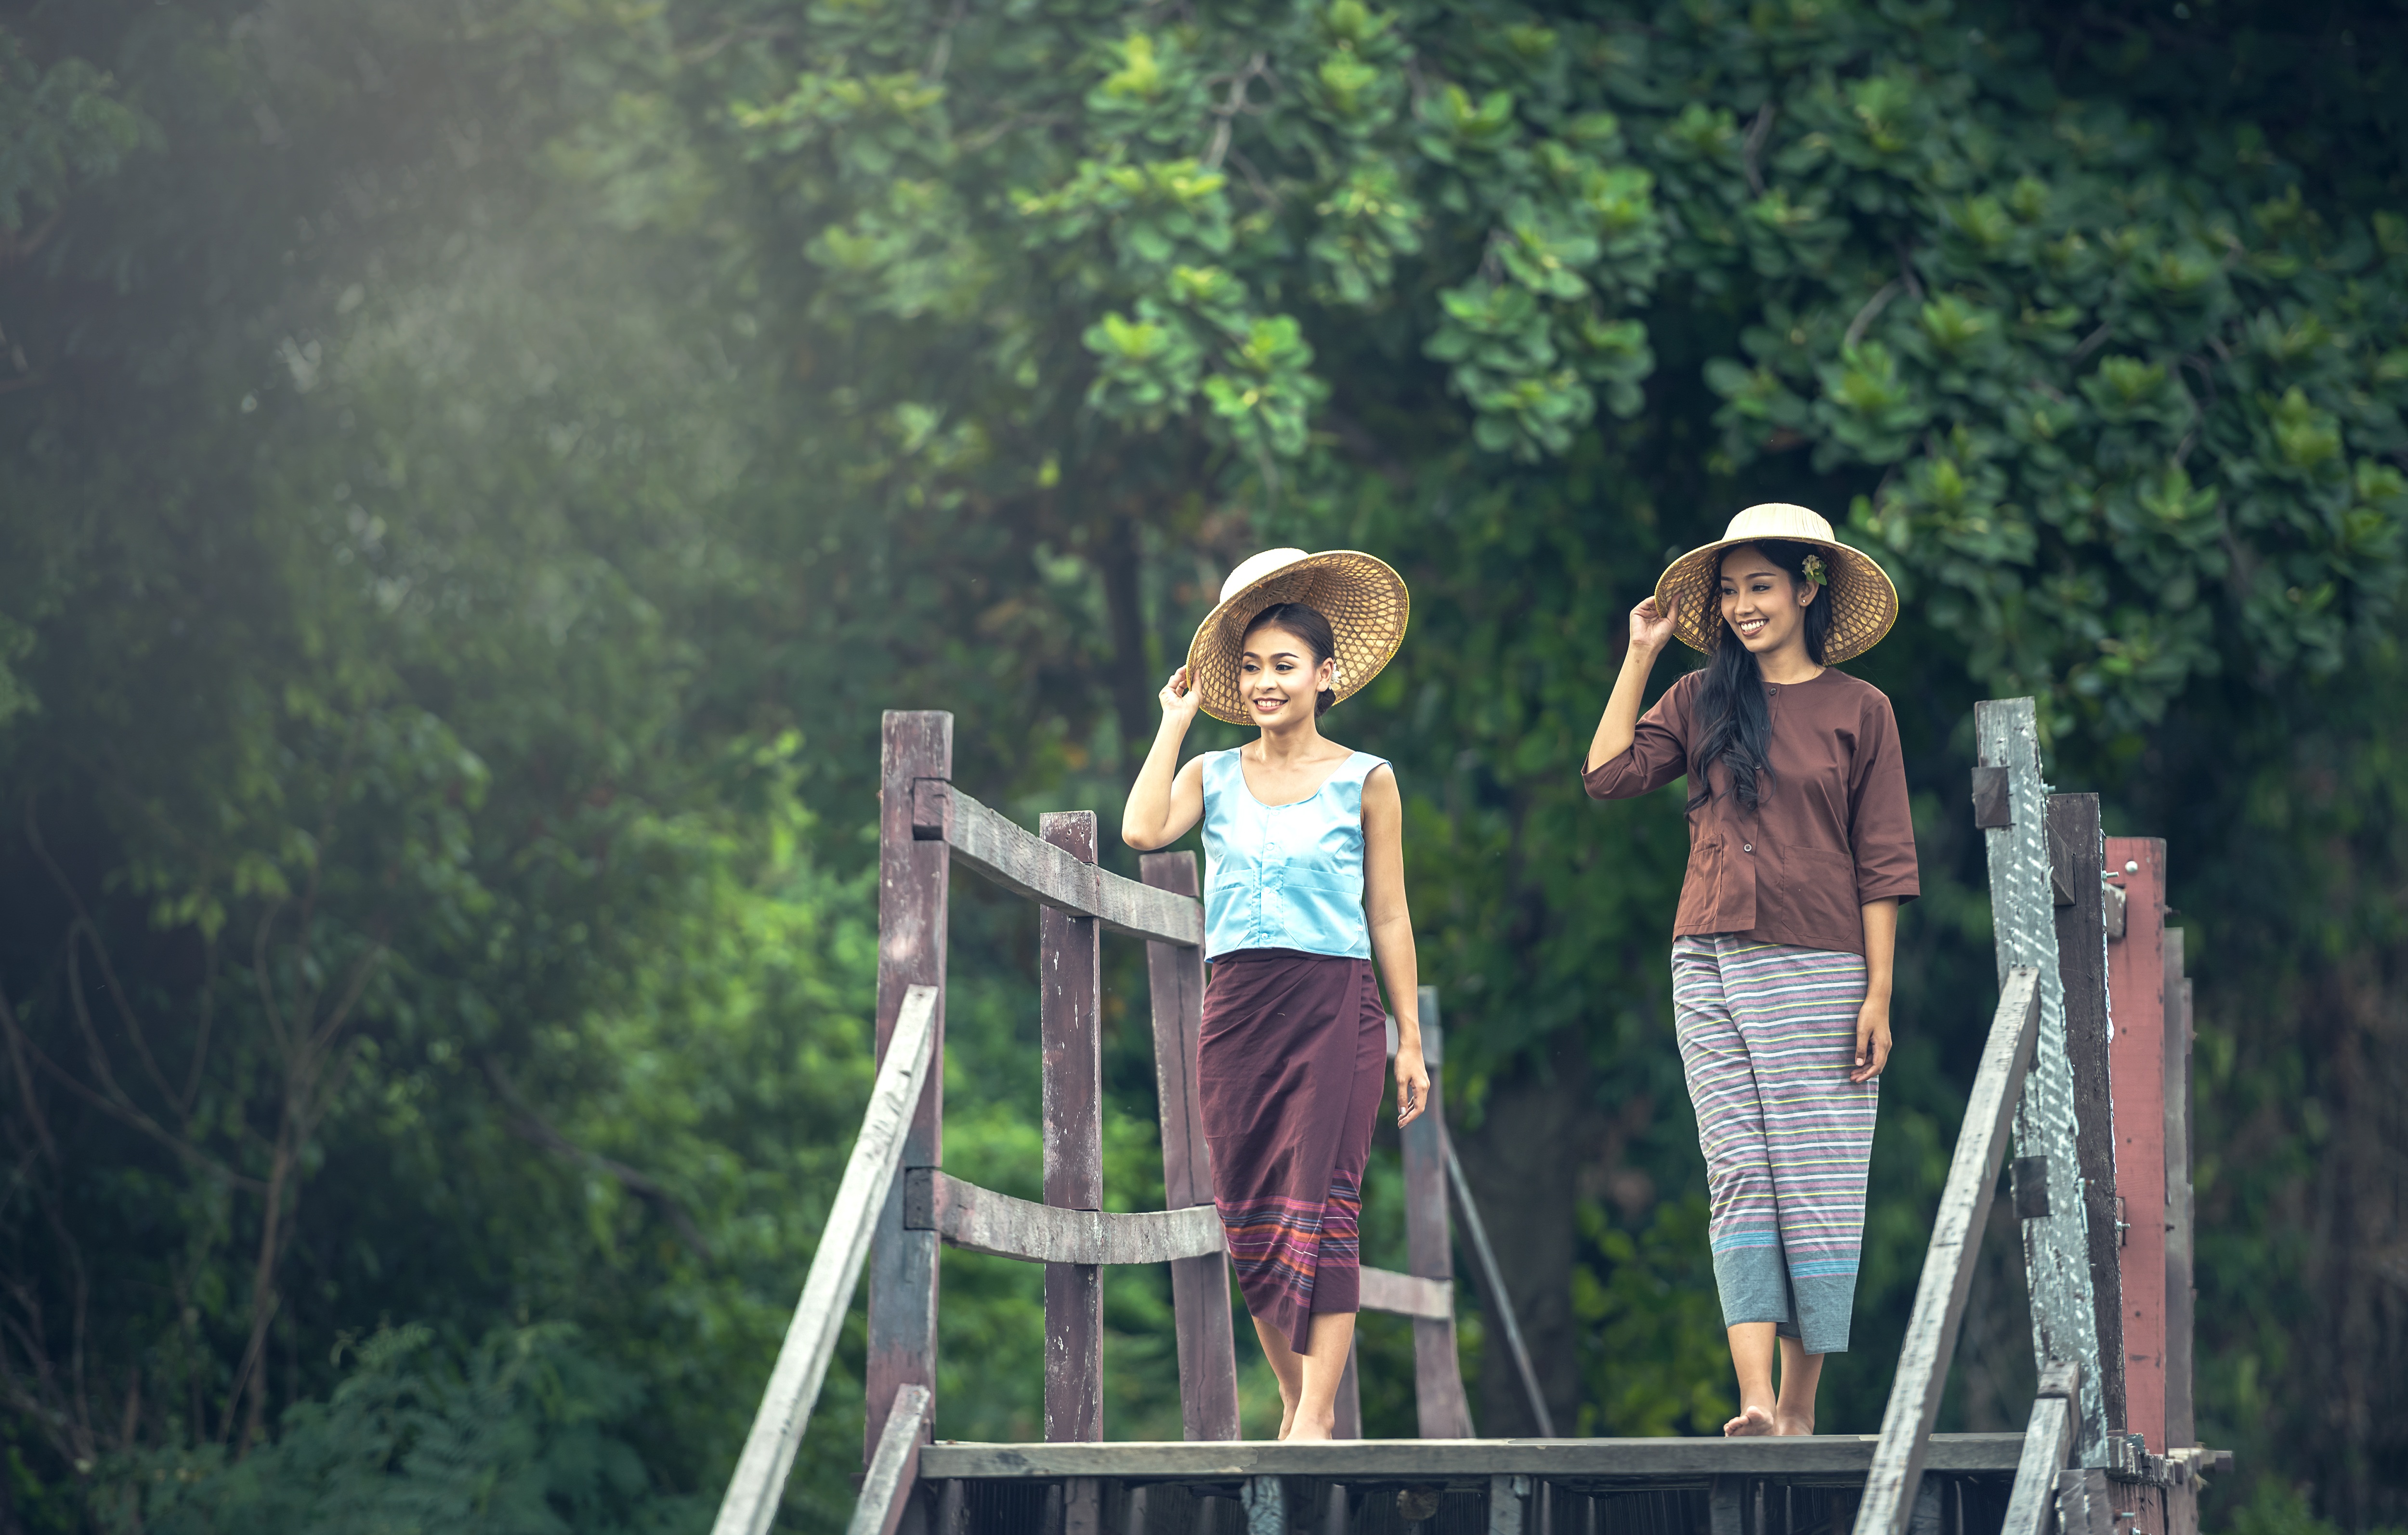
forest, people, cute, spring, jungle, lifestyle, leisure, smiling, girls, women, photograph, pretty, habitat, hats, photo shoot